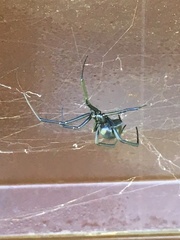
Species: Lactrodectus_hesperus